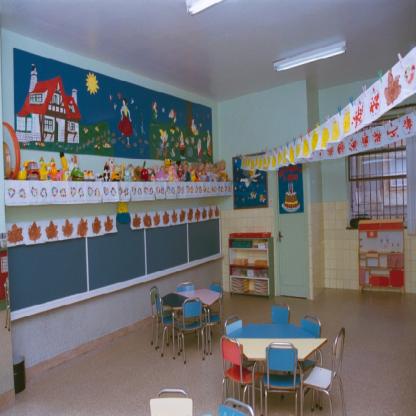
Scene: Indoor